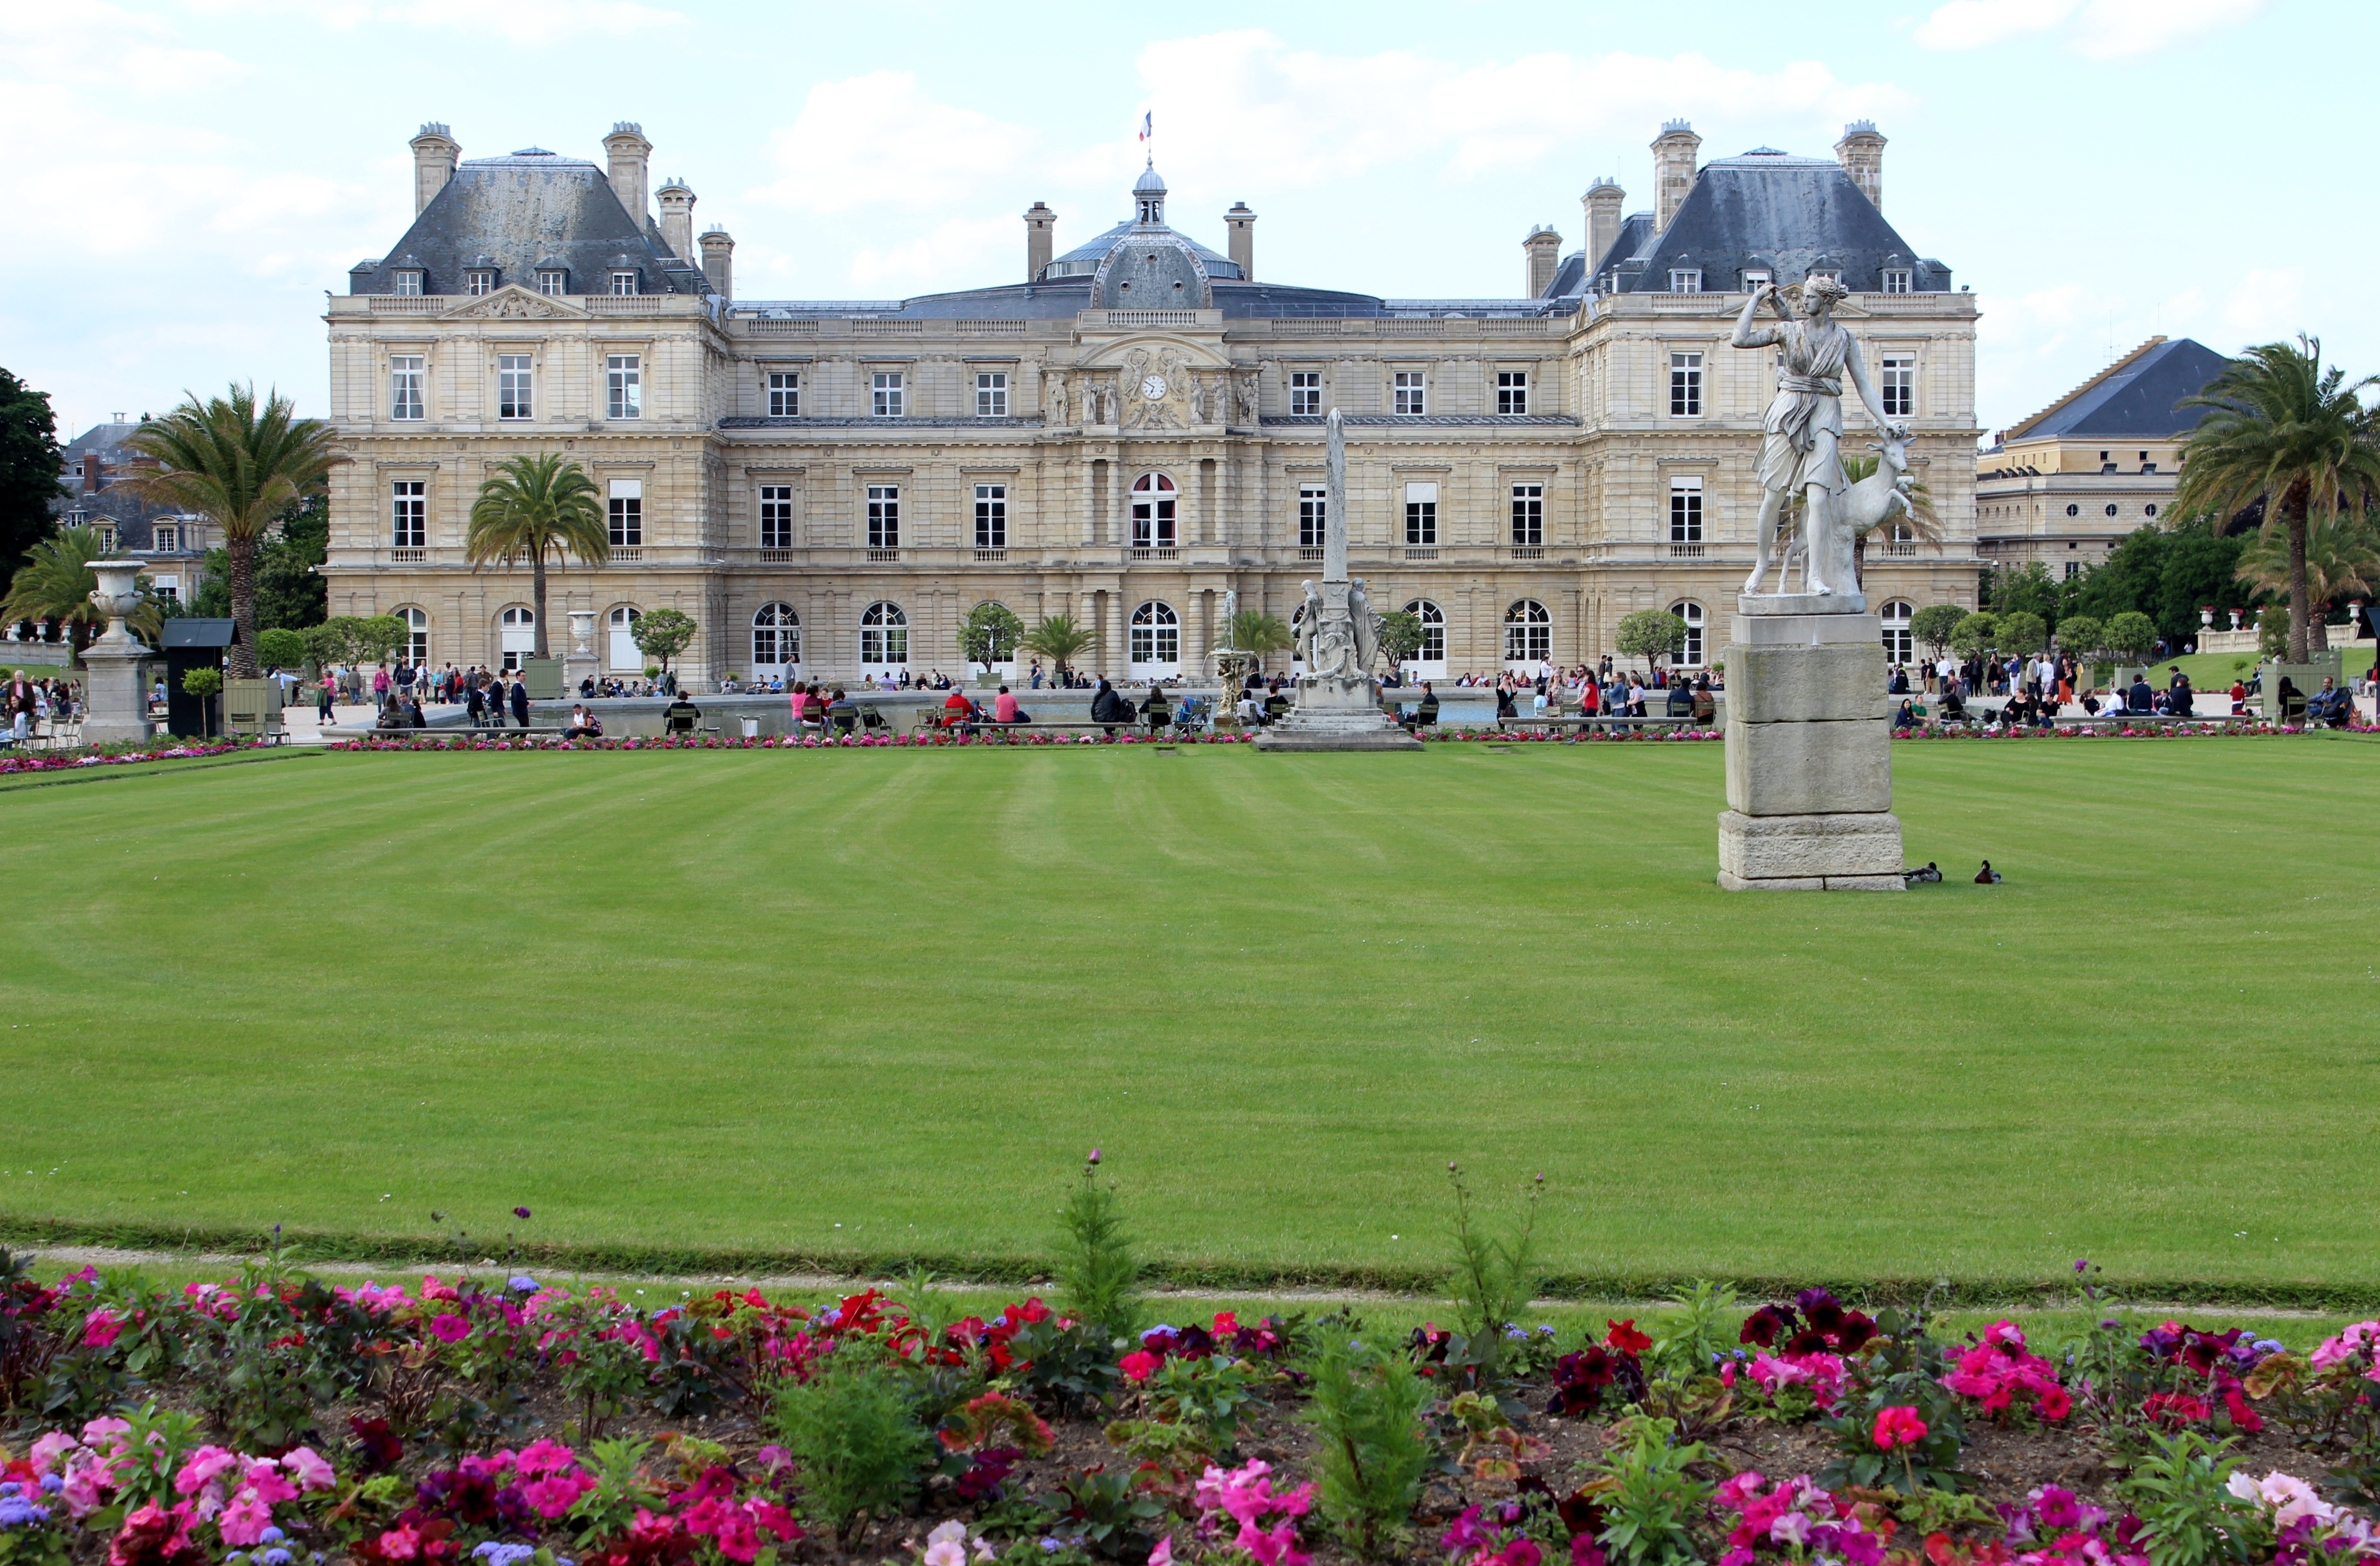
grass, cloud, architecture, structure, sky, white, lawn, flower, chateau, palace, paris, france, statue, park, castle, landmark, historic, garden, sculpture, memorial, clouds, decorative, beautiful, town square, pretty, historical, luxembourg, estate, destinations, stately home, jardin du